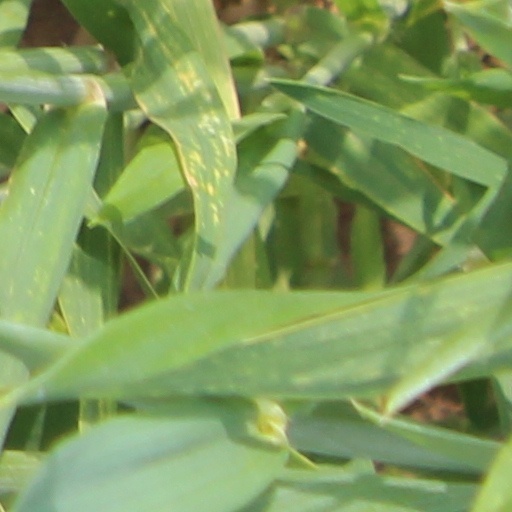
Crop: wheat